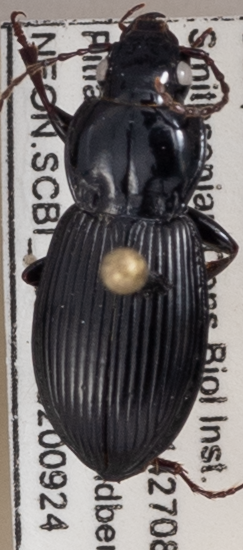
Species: Pterostichus stygicus
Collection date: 2020-09-24
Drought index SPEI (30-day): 0.662
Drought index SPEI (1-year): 0.38
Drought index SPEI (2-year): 1.01